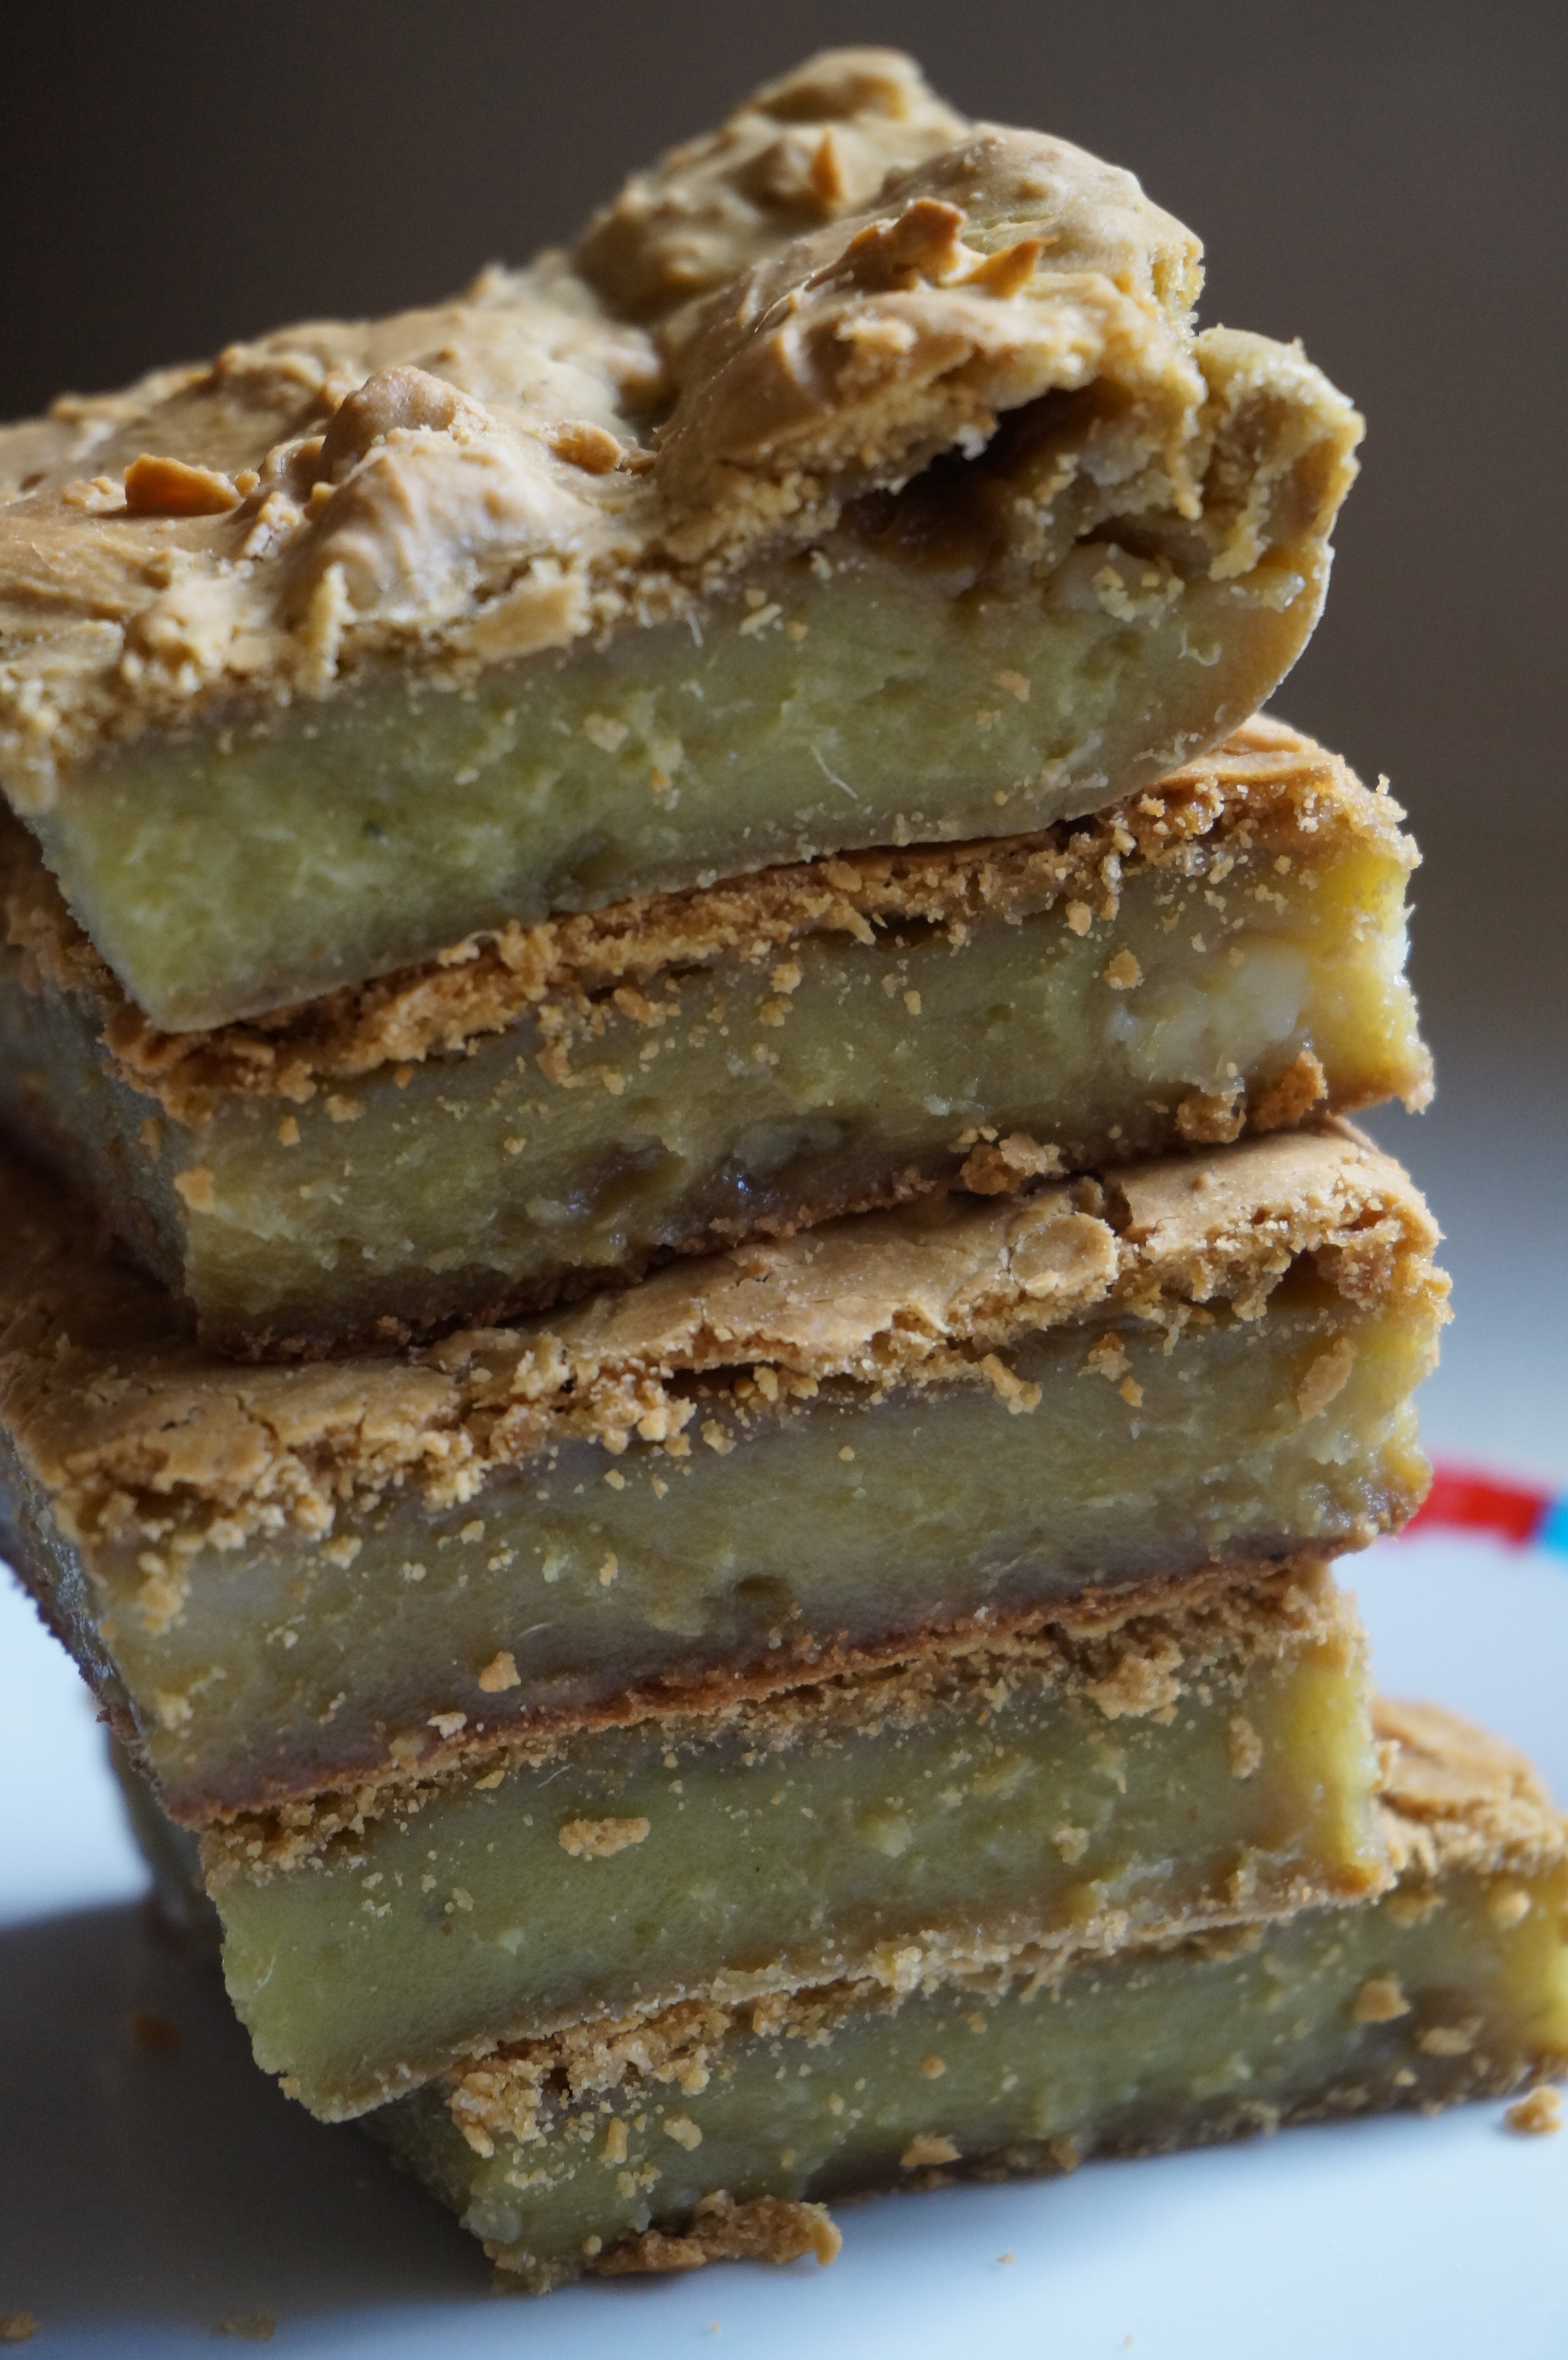
sweet, dish, food, produce, dessert, cake, potato, fudge, icing, buttercream, snack food, chocolate brownie